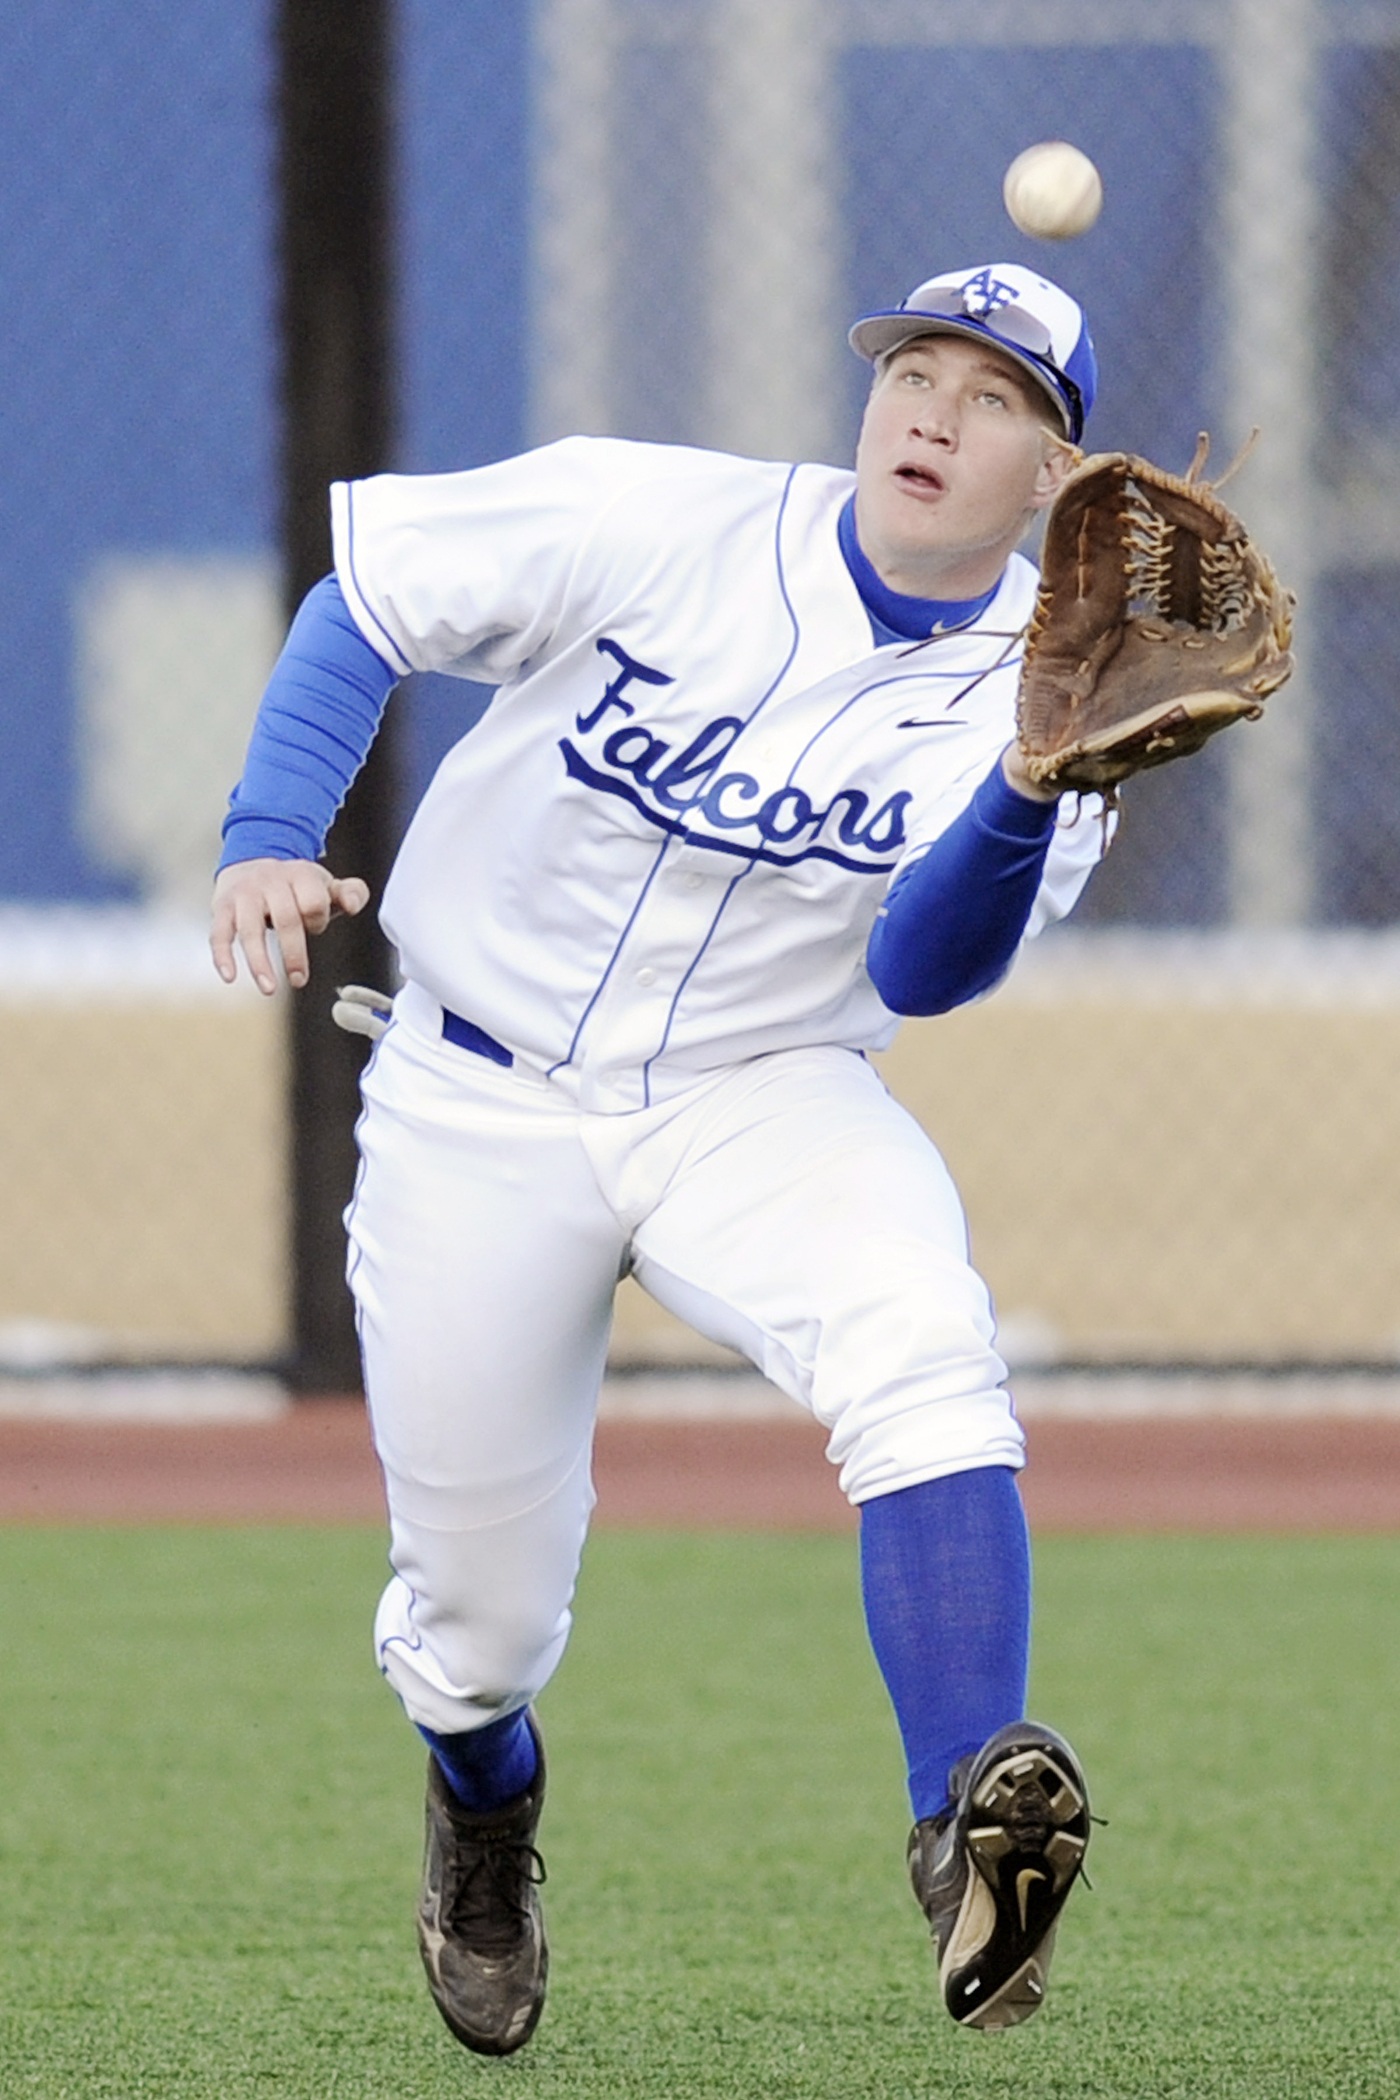
grass, baseball, glove, sport, game, action, playing, player, pitch, throw, focus, sports, pitcher, ball, catch, college, athlete, baseball player, football player, ball game, team sport, infielder, college baseball, outfielder, bat and ball games, baseball positions, college softball